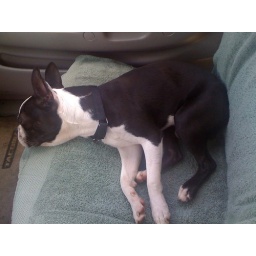
zonked out in the truck after the river